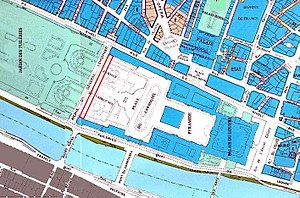
Tuilerierne
Rød markering viser slottets placering frem til 1871
Tuilerierne var det tidligere residensslot i Paris, Frankrig. Tuilerierne blev sammenbygget med Louvre, grundlagt 1564 og ødelagt under kommunardernes opstand 1871.